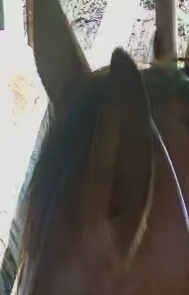
Face region: ears (position_of_ears)
Pain indicator: moderately_present